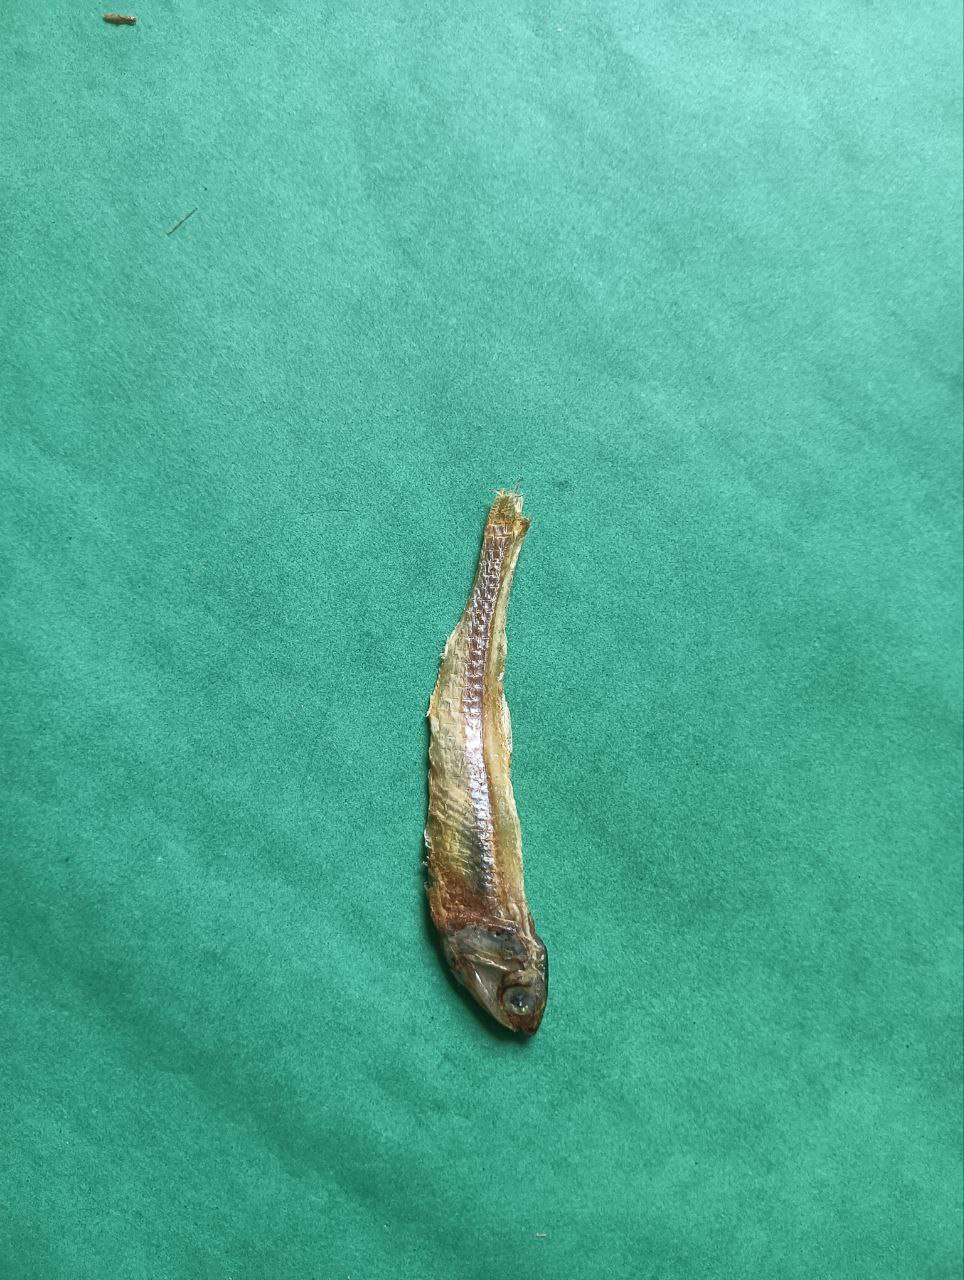
Species: narkeli